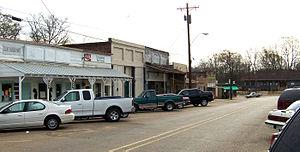
Terry est une ville du comté de Hinds dans l'État du Mississippi. Elle comptait 1 063 habitants lors du recensement de 2010. Terry est située au sud-ouest de la capitale de l'État, Jackson.